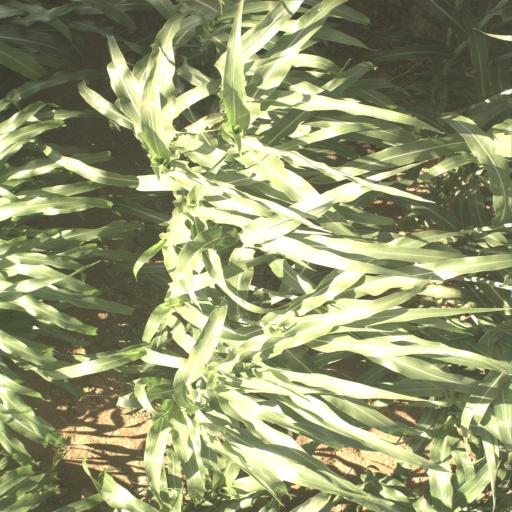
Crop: sorghum